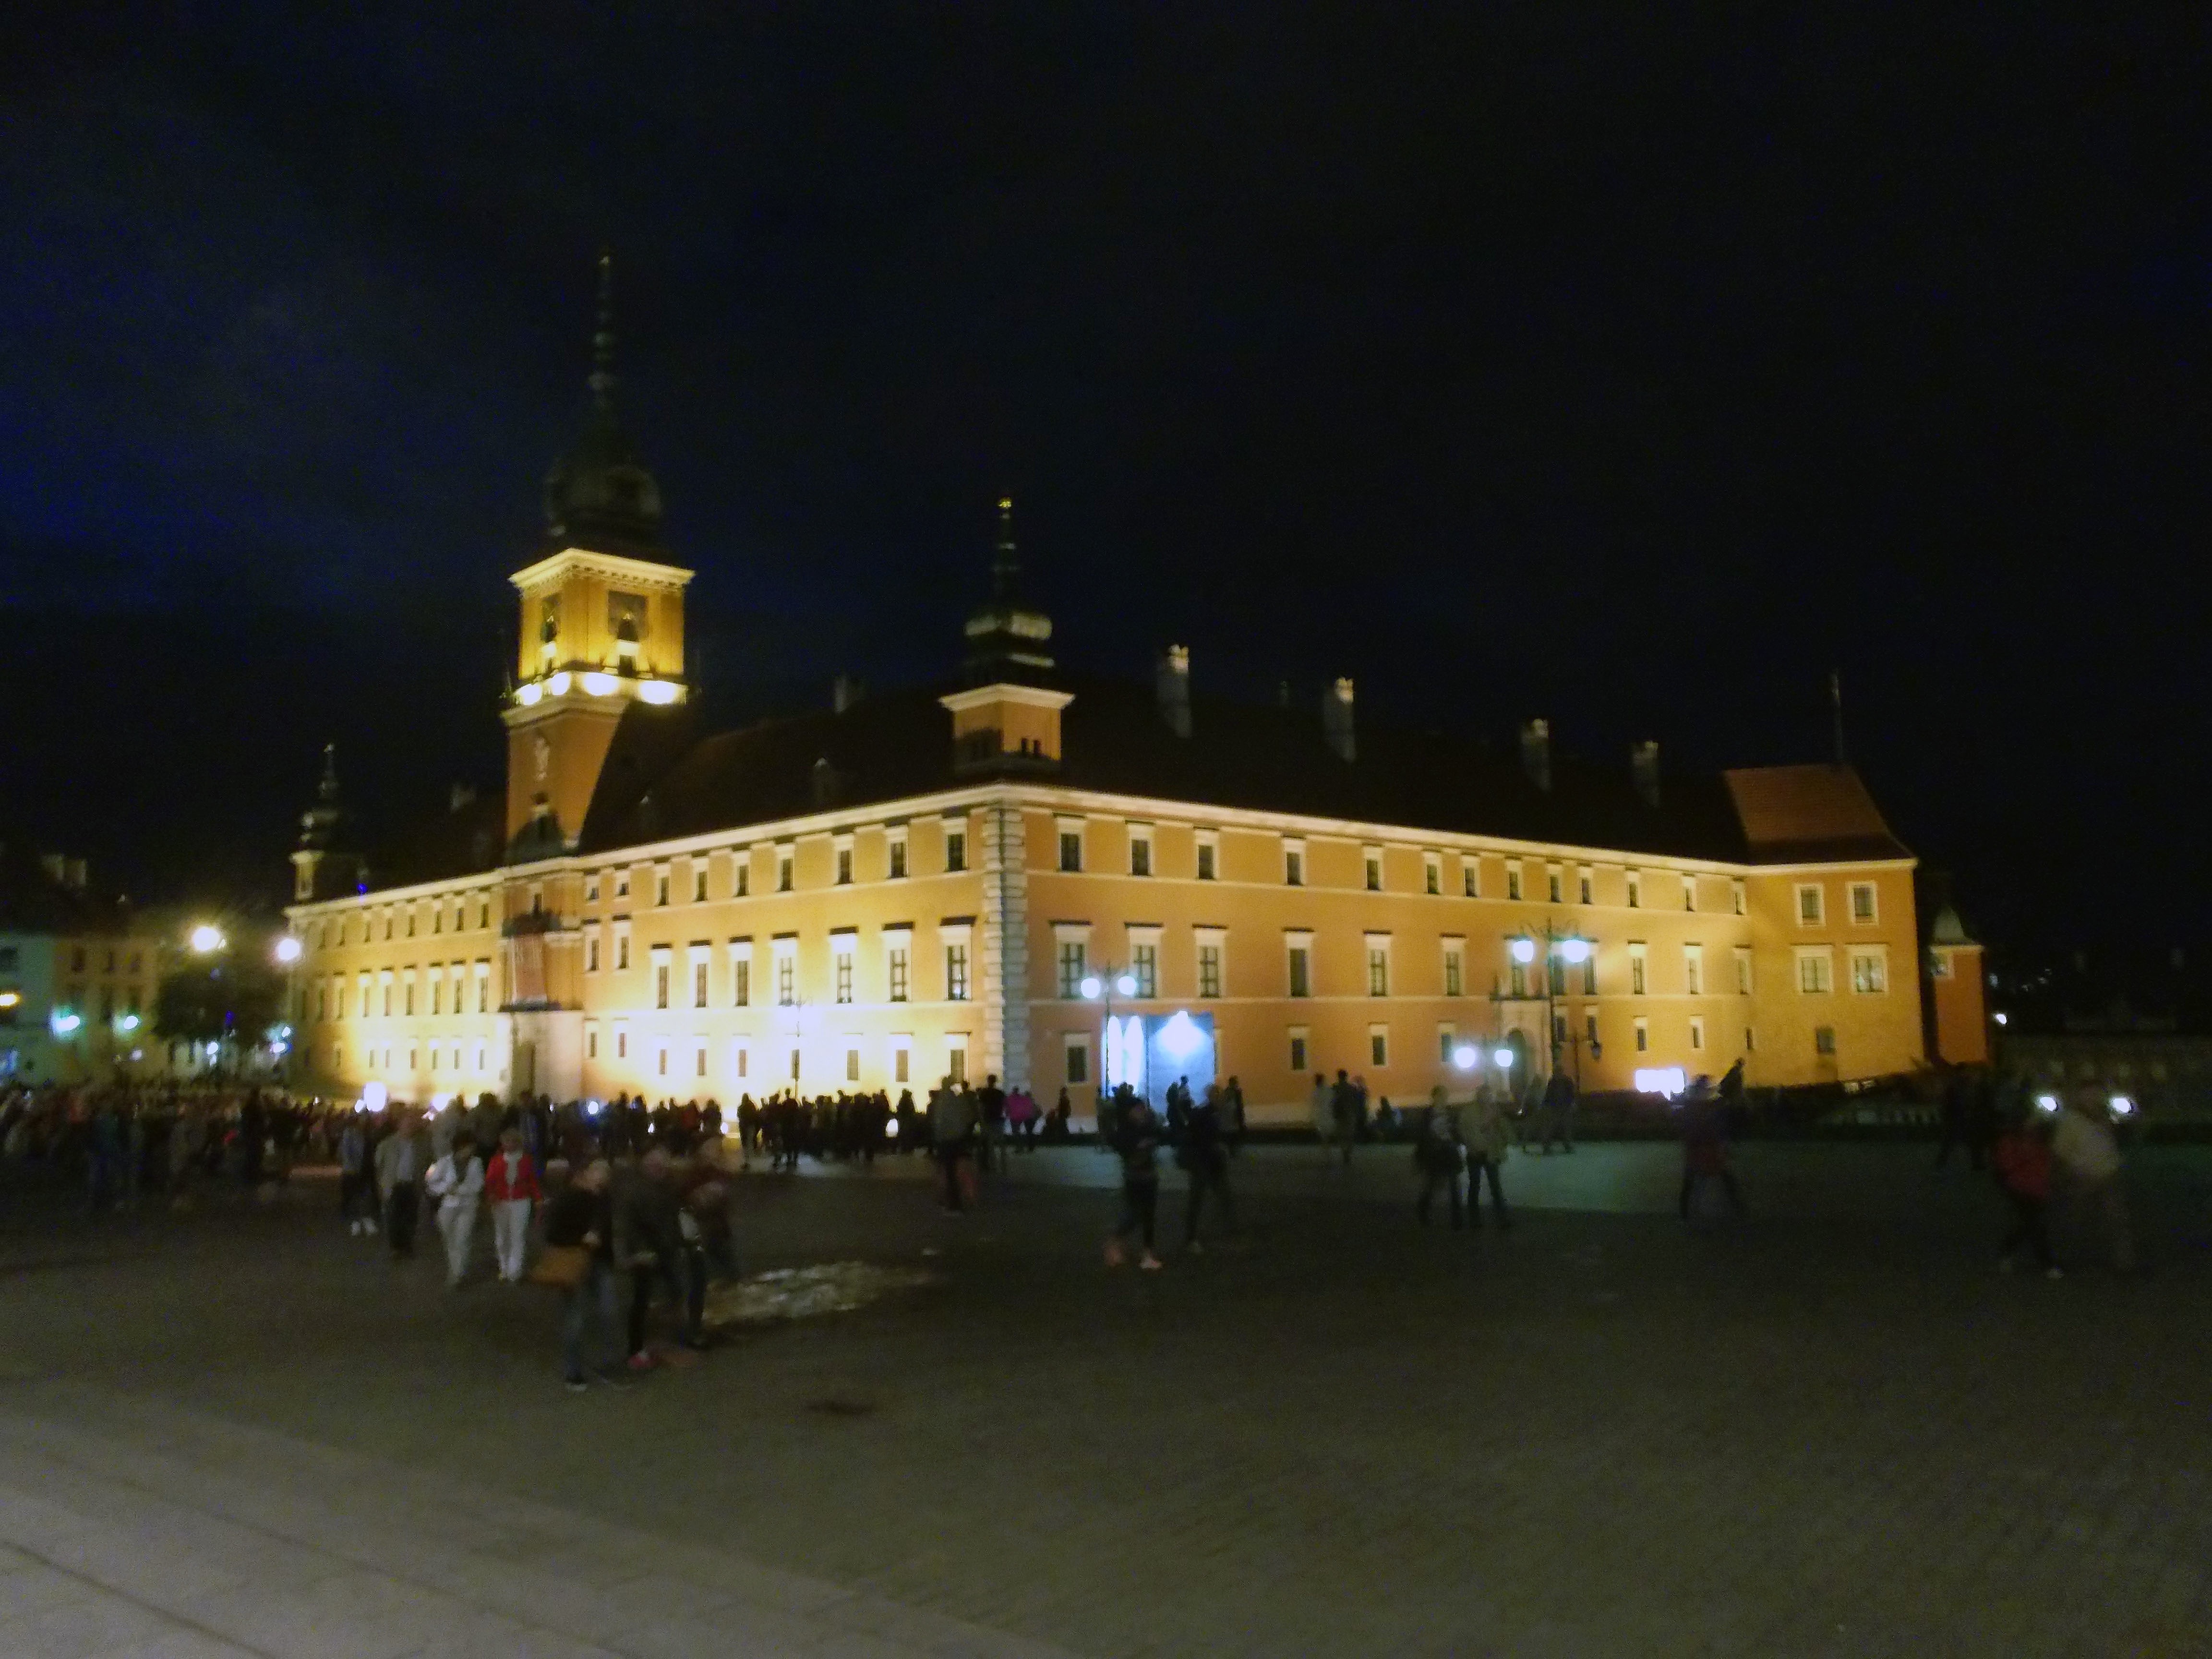
night, city, evening, plaza, place of worship, town square, human settlement